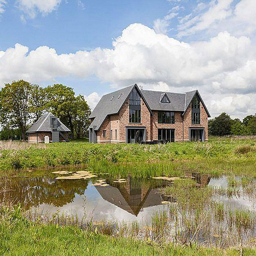
take a look around incredible new £ 3m house